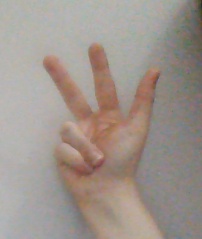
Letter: al